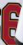
Number: 6